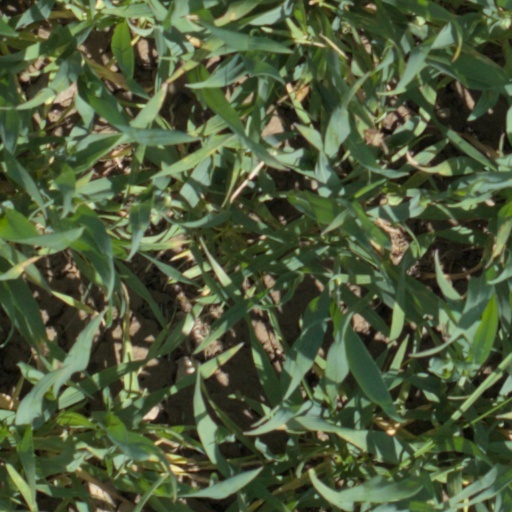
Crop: wheat